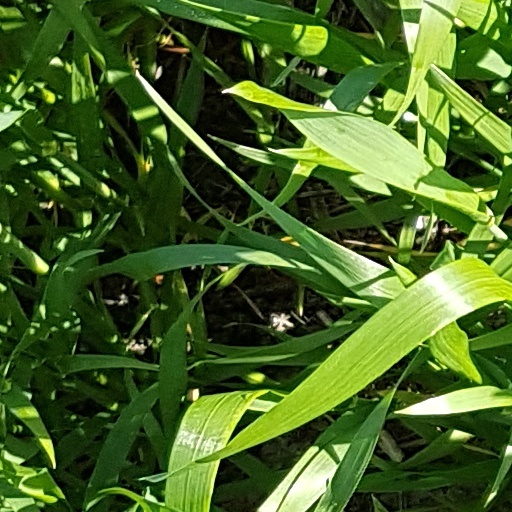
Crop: wheat